Quéant Road Cemetery

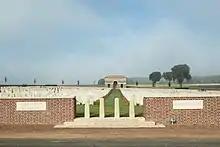

Quéant Road Cemetery is a World War I cemetery located between the villages of Buissy and Quéant in the Nord-Pas de Calais region of France. Situated on the north side of the D14 road, about from Buissy, it contains 2,377 burials and commemorations of Commonwealth soldiers who died in the era of 1917 and 1918. The first burials were of soldiers who died in the period from September to November 1918. Following the Armistice the cemetery was enlarged to accommodate over 2,200 burials moved from surrounding battlefields and cemeteries.